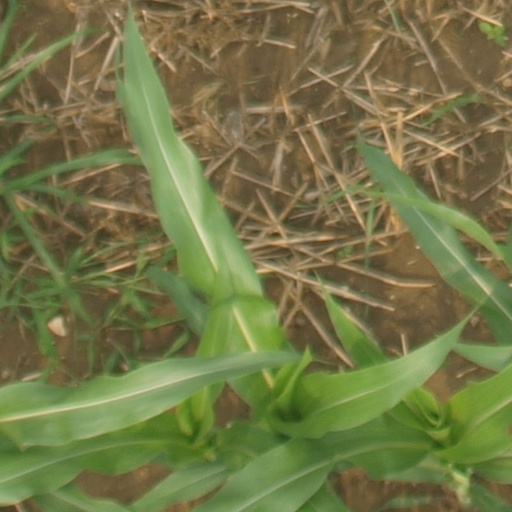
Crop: maize; corn